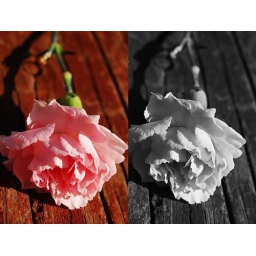
they are two different pictures, but i liked them both in black &amp;amp; white and in color so ...here they are :)